Anna Olsson (cross-country skier)

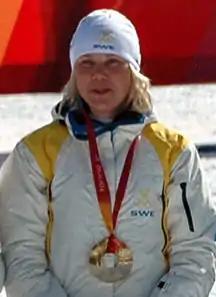
Anna Olsson

Anna Olsson (née Dahlberg; born 1 May 1976) is a Swedish cross-country skier who competed from 1996 to 2010. Competing in three Winter Olympics, she won a gold medal in the team sprint (with Lina Andersson) at Turin in 2006.